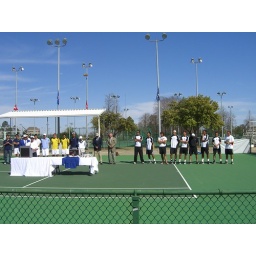
Awards ceremony under blue sky